Yugoslav Partisans

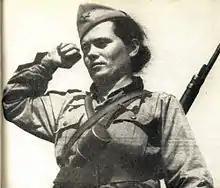
A Partisan woman fighter in occupied Yugoslavia

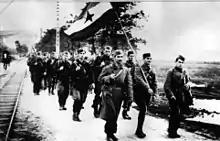
7th Vojvodina Brigade entering liberated Novi Sad, 1944

In 1945, the Partisans, numbering over 800,000 strong defeated the Armed Forces of the Independent State of Croatia and the Wehrmacht, achieving a hard-fought breakthrough in the Syrmian front in late winter, taking Sarajevo in early April, and the rest of the NDH and Slovenia through mid-May. After taking Rijeka and Istria, which were part of Italy before the war, they beat the Allies to Trieste by two days. The "last battle of World War II in Europe", the Battle of Poljana, was fought between the Partisans and retreating Wehrmacht and quisling forces at Poljana, near Prevalje in Carinthia, on 14–15 May 1945.